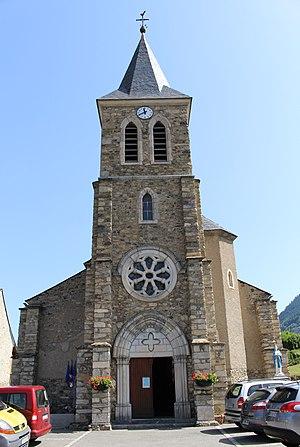
Église Saint-Laurent de Sailhan (Hautes-Pyrénées)
La liste des églises des Hautes-Pyrénées recense de manière exhaustive les églises situées dans le département français des Hautes-Pyrénées.
L'église Saint-Laurent de Sailhan est une église catholique du XIXᵉ siècle située à Sailhan, dans le département français des Hautes-Pyrénées en France.
Sailhan est une commune française située dans le département des Hautes-Pyrénées, en région Occitanie.